List of missile wings of the United States Air Force

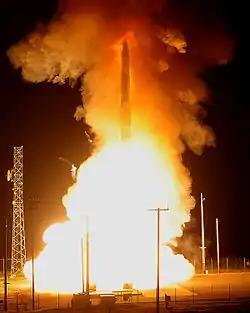
Minuteman III launch

The Boeing IM-99 BOMARC (Boeing Michigan Aeronautical Research Center) was a supersonic ramjet powered long-range surface-to-air missile (SAM) used during the Cold War for the air defense of North America. In addition to being the first operational long-range SAM and the first operational pulse doppler aviation radar, it was the only SAM deployed by the United States Air Force.